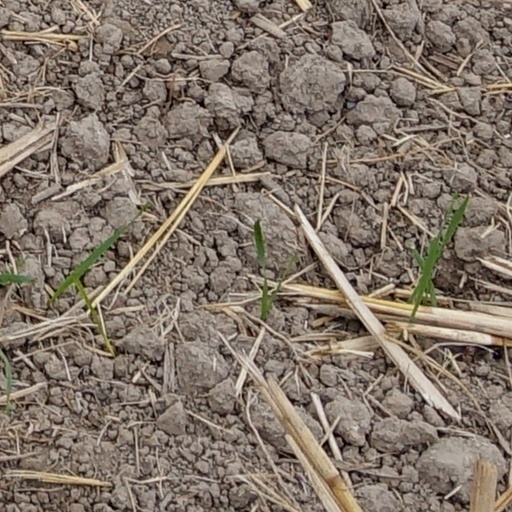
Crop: wheat